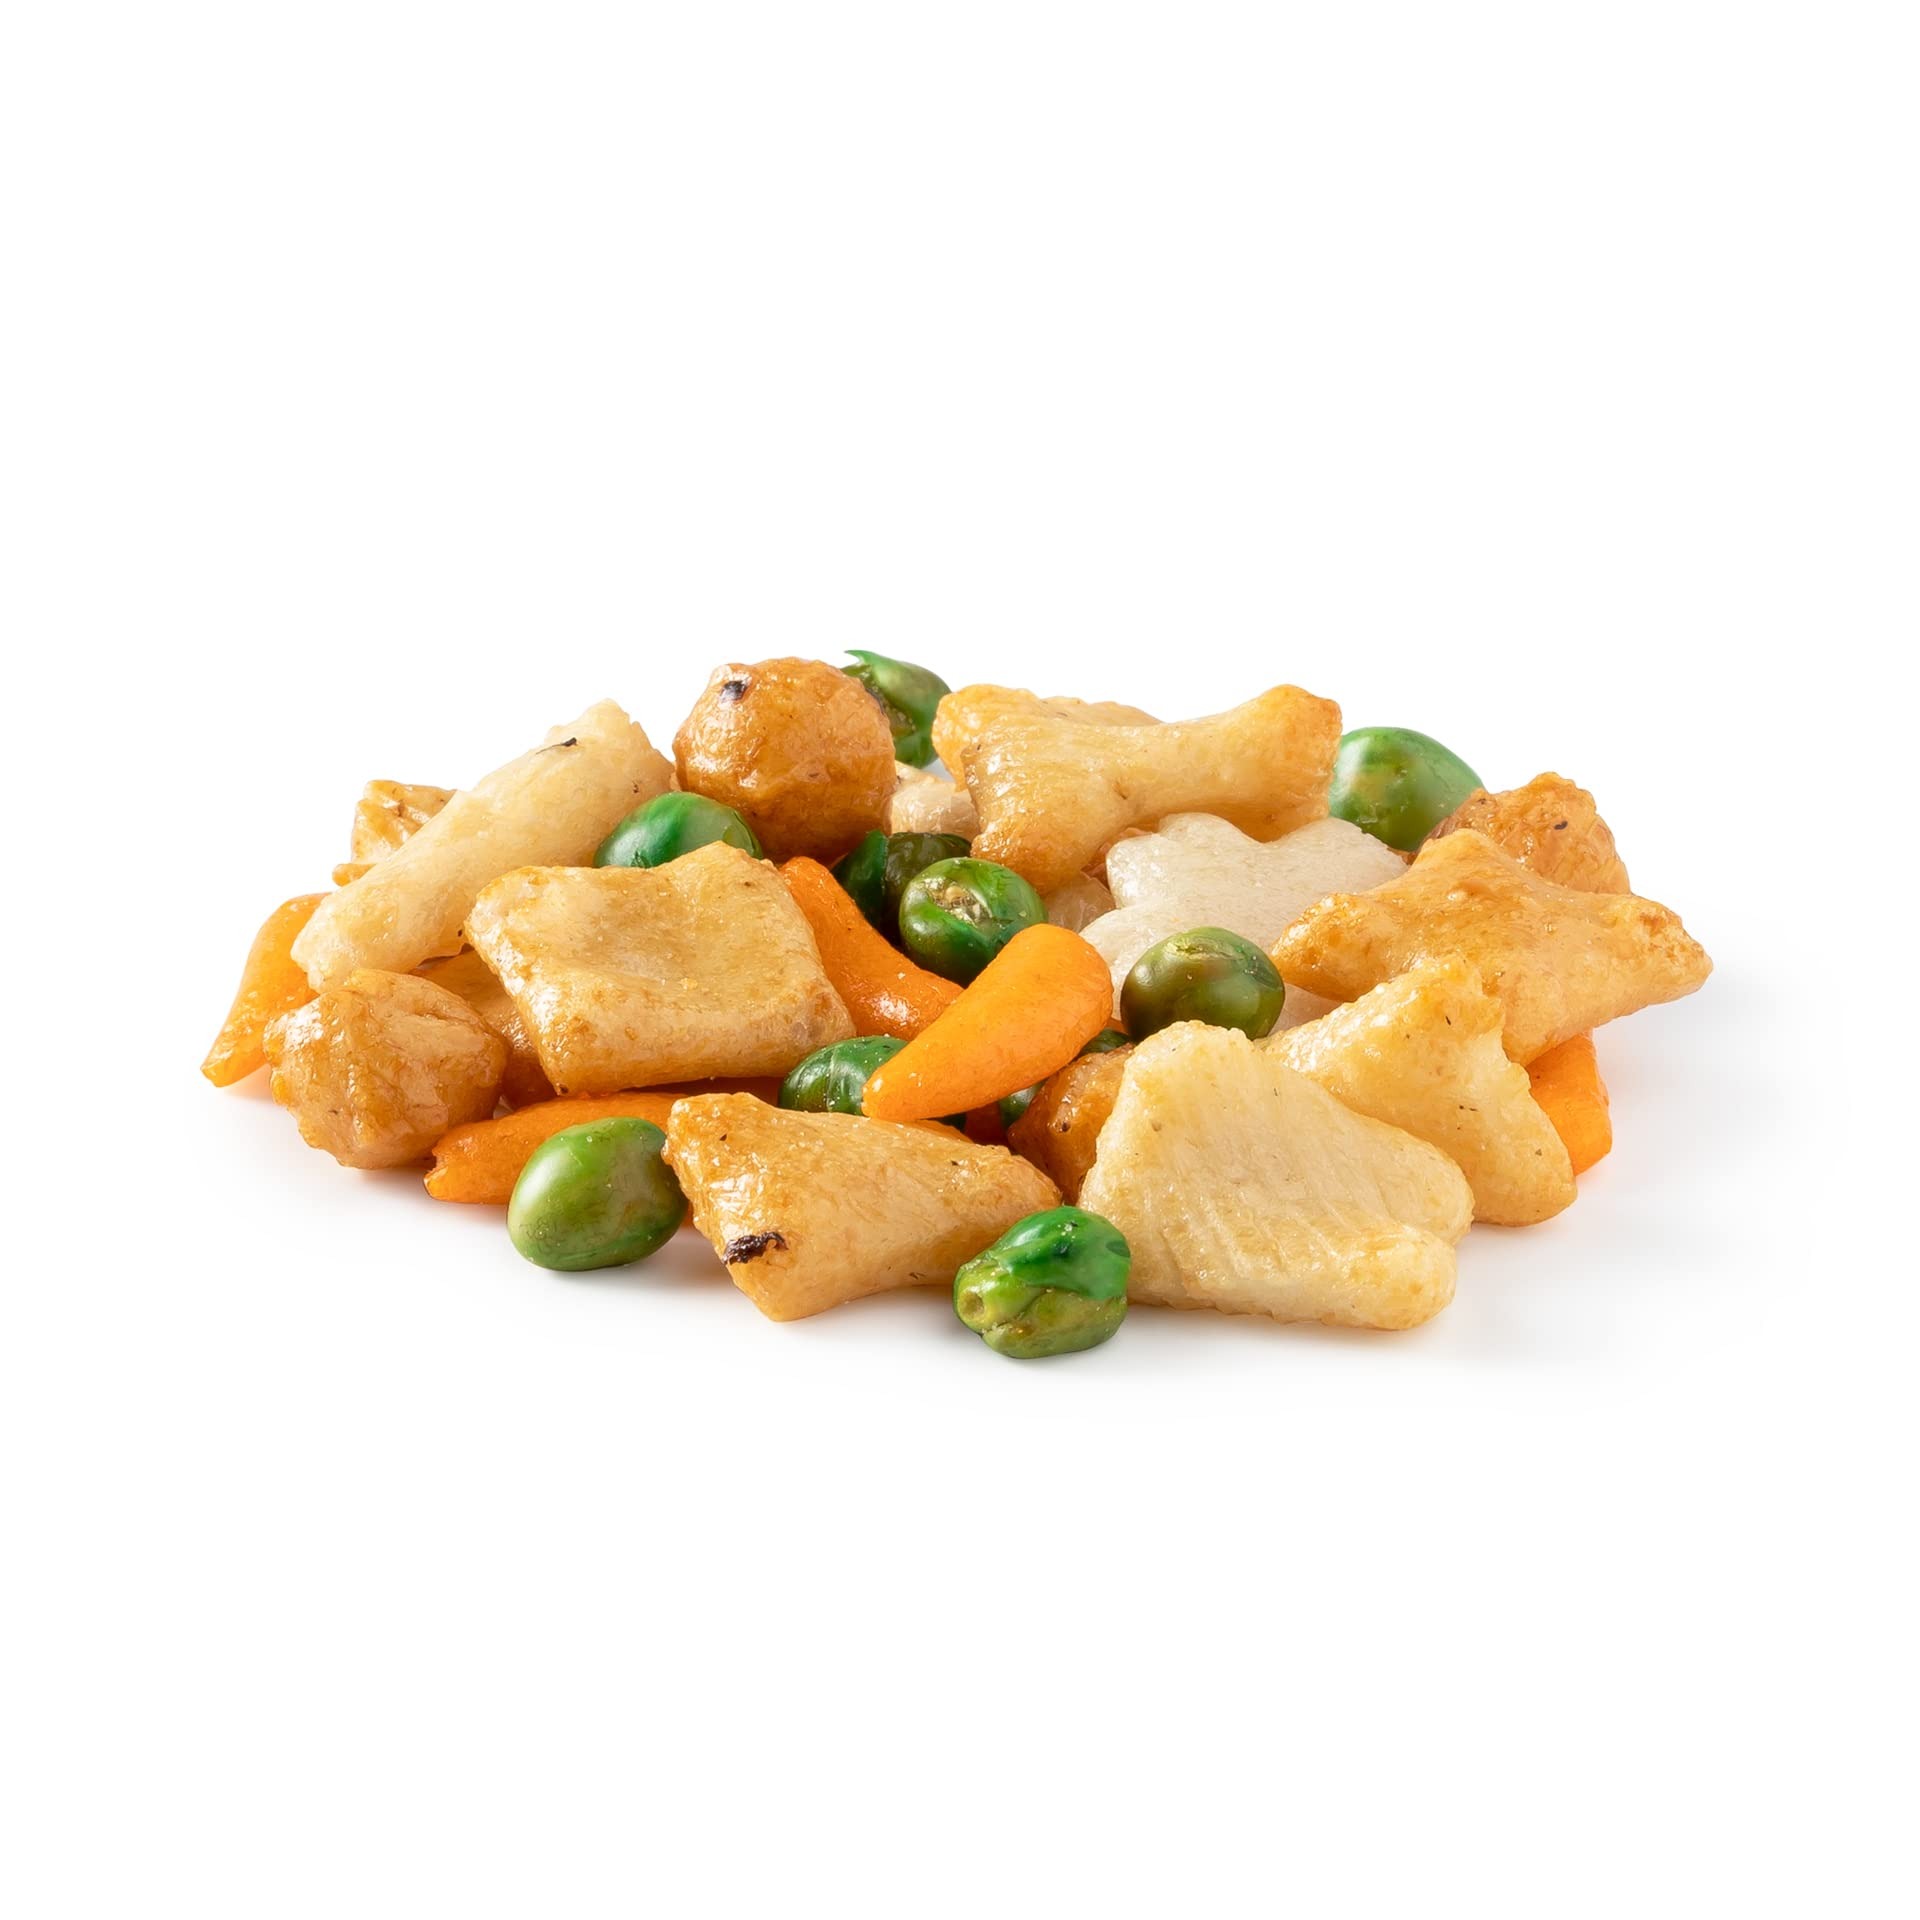
Item Name: NUTS U.S. - Oriental Rice Crackers With Green Peas | Non-GMO and Cholesterol Free | Vegan | Soy and Chili Flavor | Crunchy Baked Snacks | Packed in Resealable Bag!!! (4 LBS)
Bullet Point 1: Rice Crackers With Green Peas in Resealable Bag!!!
Bullet Point 2: These rice crackers are delicious and crunchy with soy and chili flavor
Bullet Point 3: If you want to have a healthier snack while working or watching sports, this is the best choice for you.
Bullet Point 4: These Crackers are free of cholesterol and saturated fat.
Bullet Point 5: Packed in USA
Product Description: If you are a health cautious individual who likes to stay active and enjoy healthy, natural snacks, Rice Crackers are for YOU! These Rice Crackers have a very unique and distinctive flavor you will immediately notice! Our PREMIUM Rice Crackers are - Packed fresh - TASTY - and kept in SEALED bags for extra security and freshness - Bags are resealable so that you can enjoy them FRESH every time. Rice Crackers are among super foods which help us to take proper care of our health. These crackers are great for snacking. Don't waste any more time and enjoy these delicious, exotic crackers that people have been enjoying for decades!
Value: 64.0
Unit: Ounce

Price: 33.21